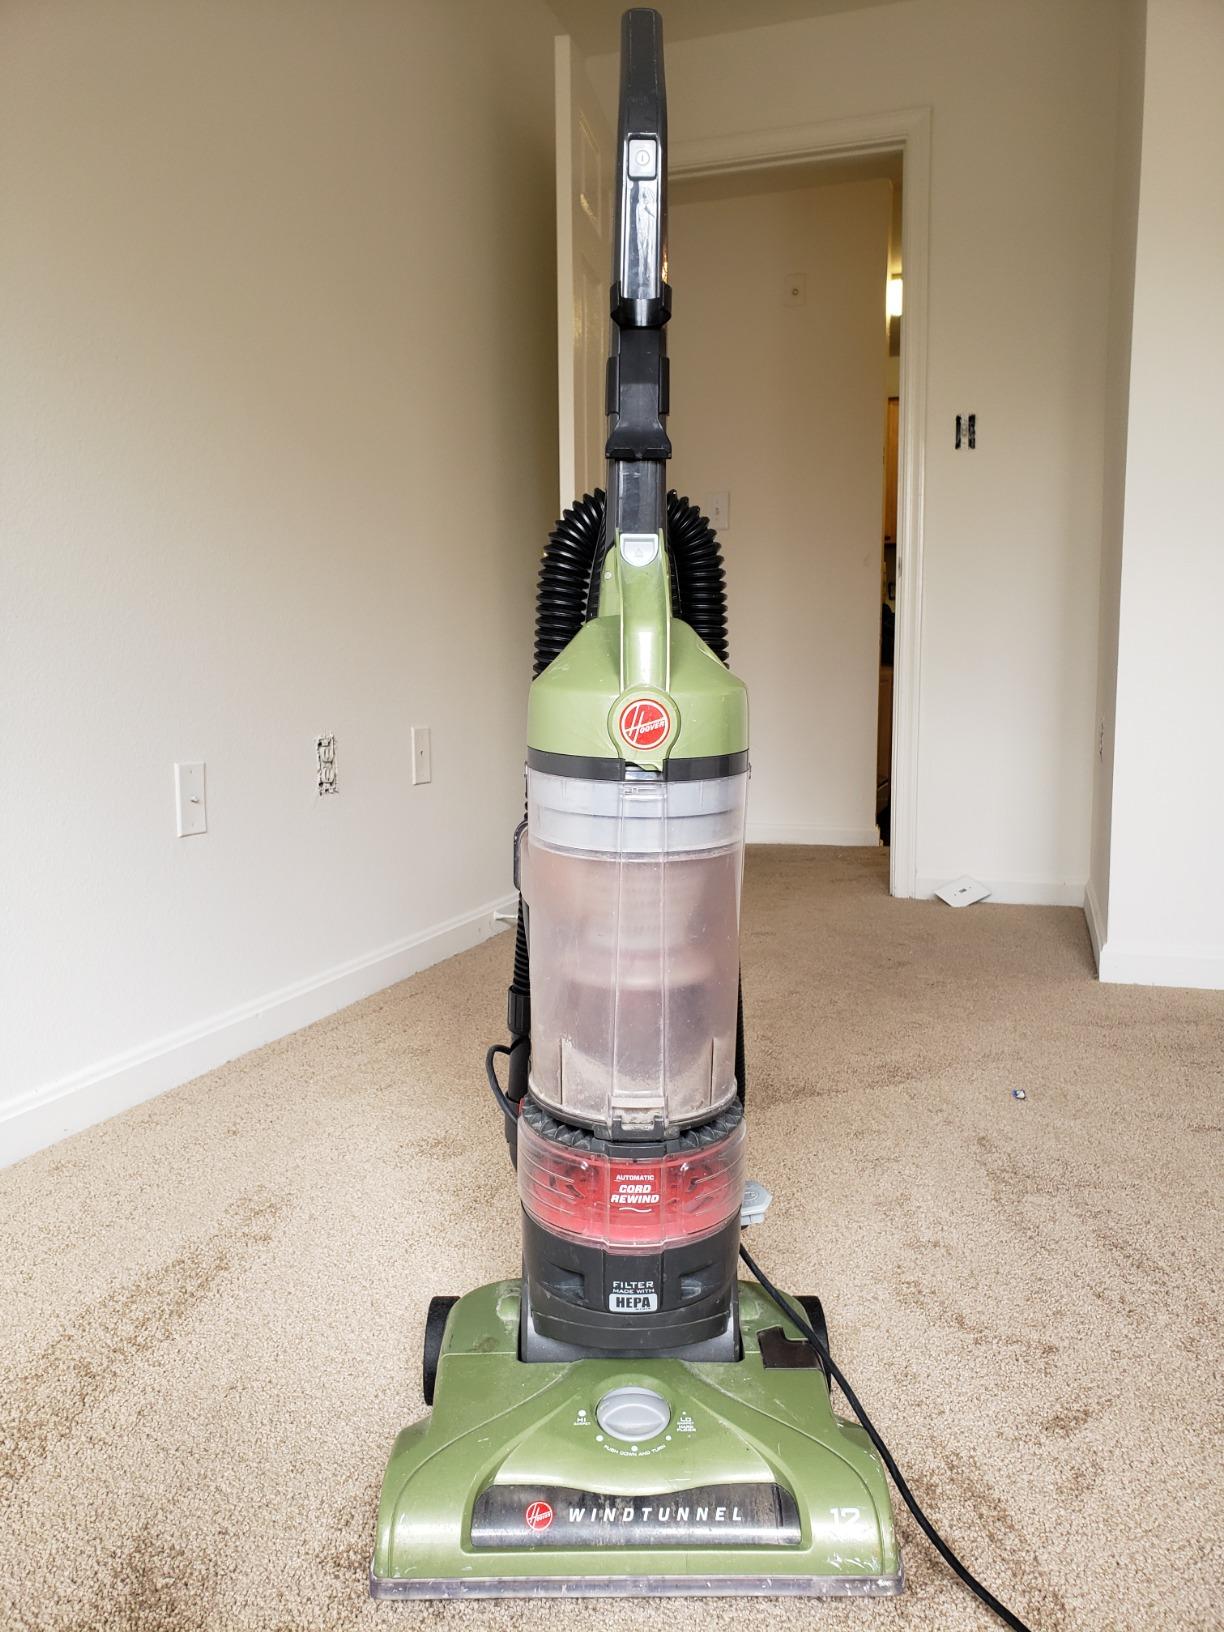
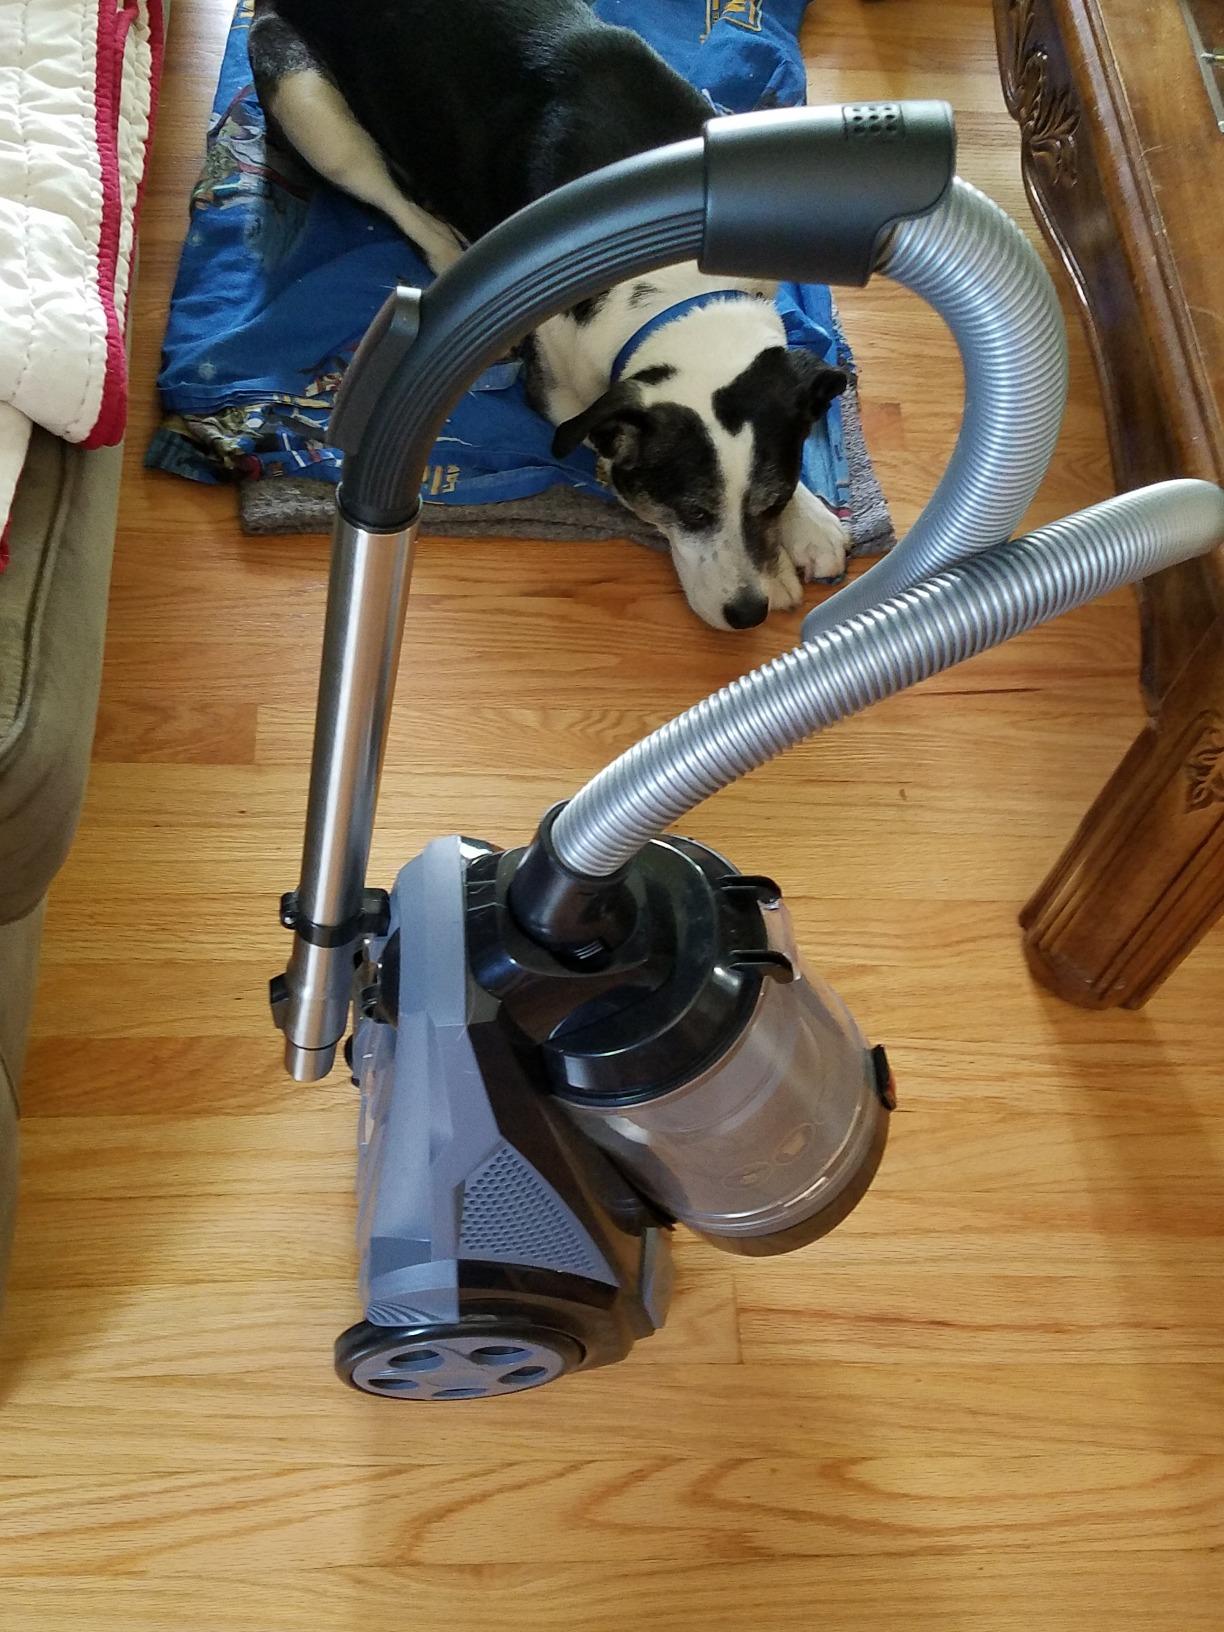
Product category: items_vacuum
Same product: no